Natural history of Rhodes

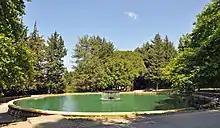
Habitat provided for Squalius ghigii at Eleousa

Greece is a signatory to the Berne Convention on the Conservation of European Wildlife and Natural Habitats and the Habitats Directive both affording protection to the fauna and flora of Rhodes.